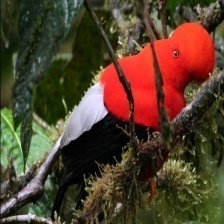
Species: COCK OF THE  ROCK
Scientific name: RUPICOLA